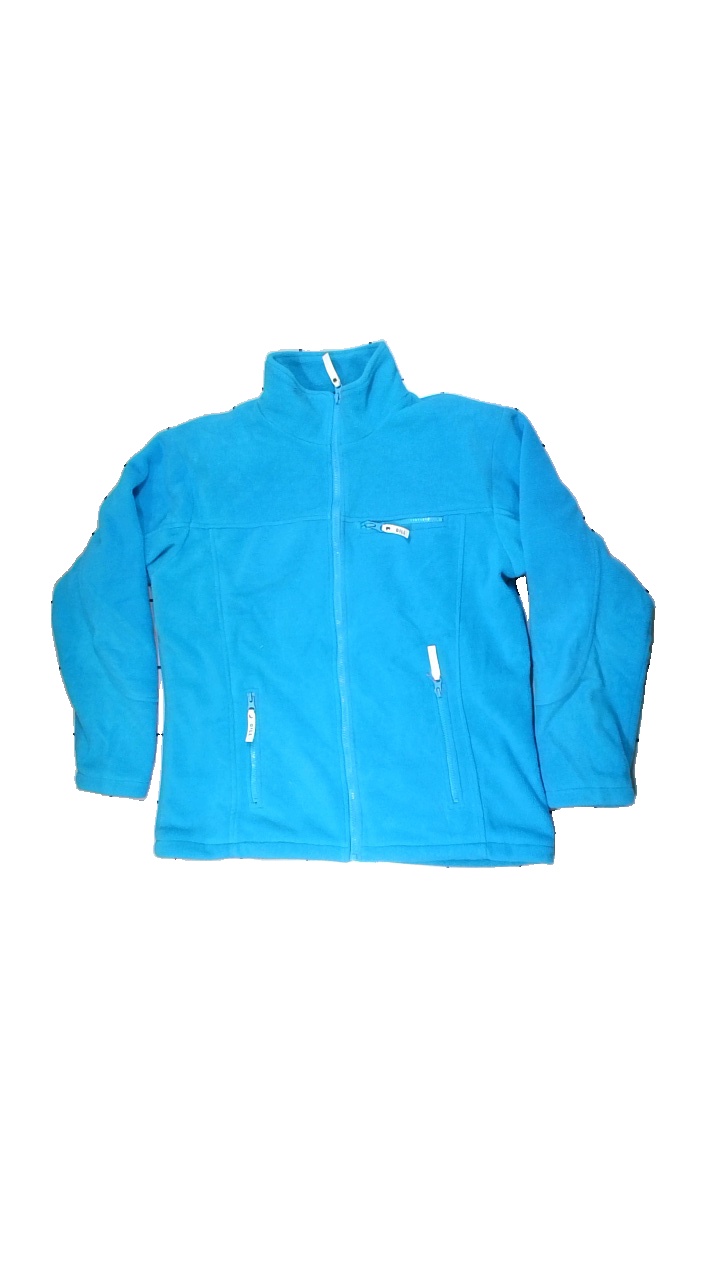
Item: Outerwear (Ladies)
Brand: Gill
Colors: Blue
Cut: Regular
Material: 100% polyester
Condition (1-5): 4
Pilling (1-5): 5
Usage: Reuse
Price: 50-100